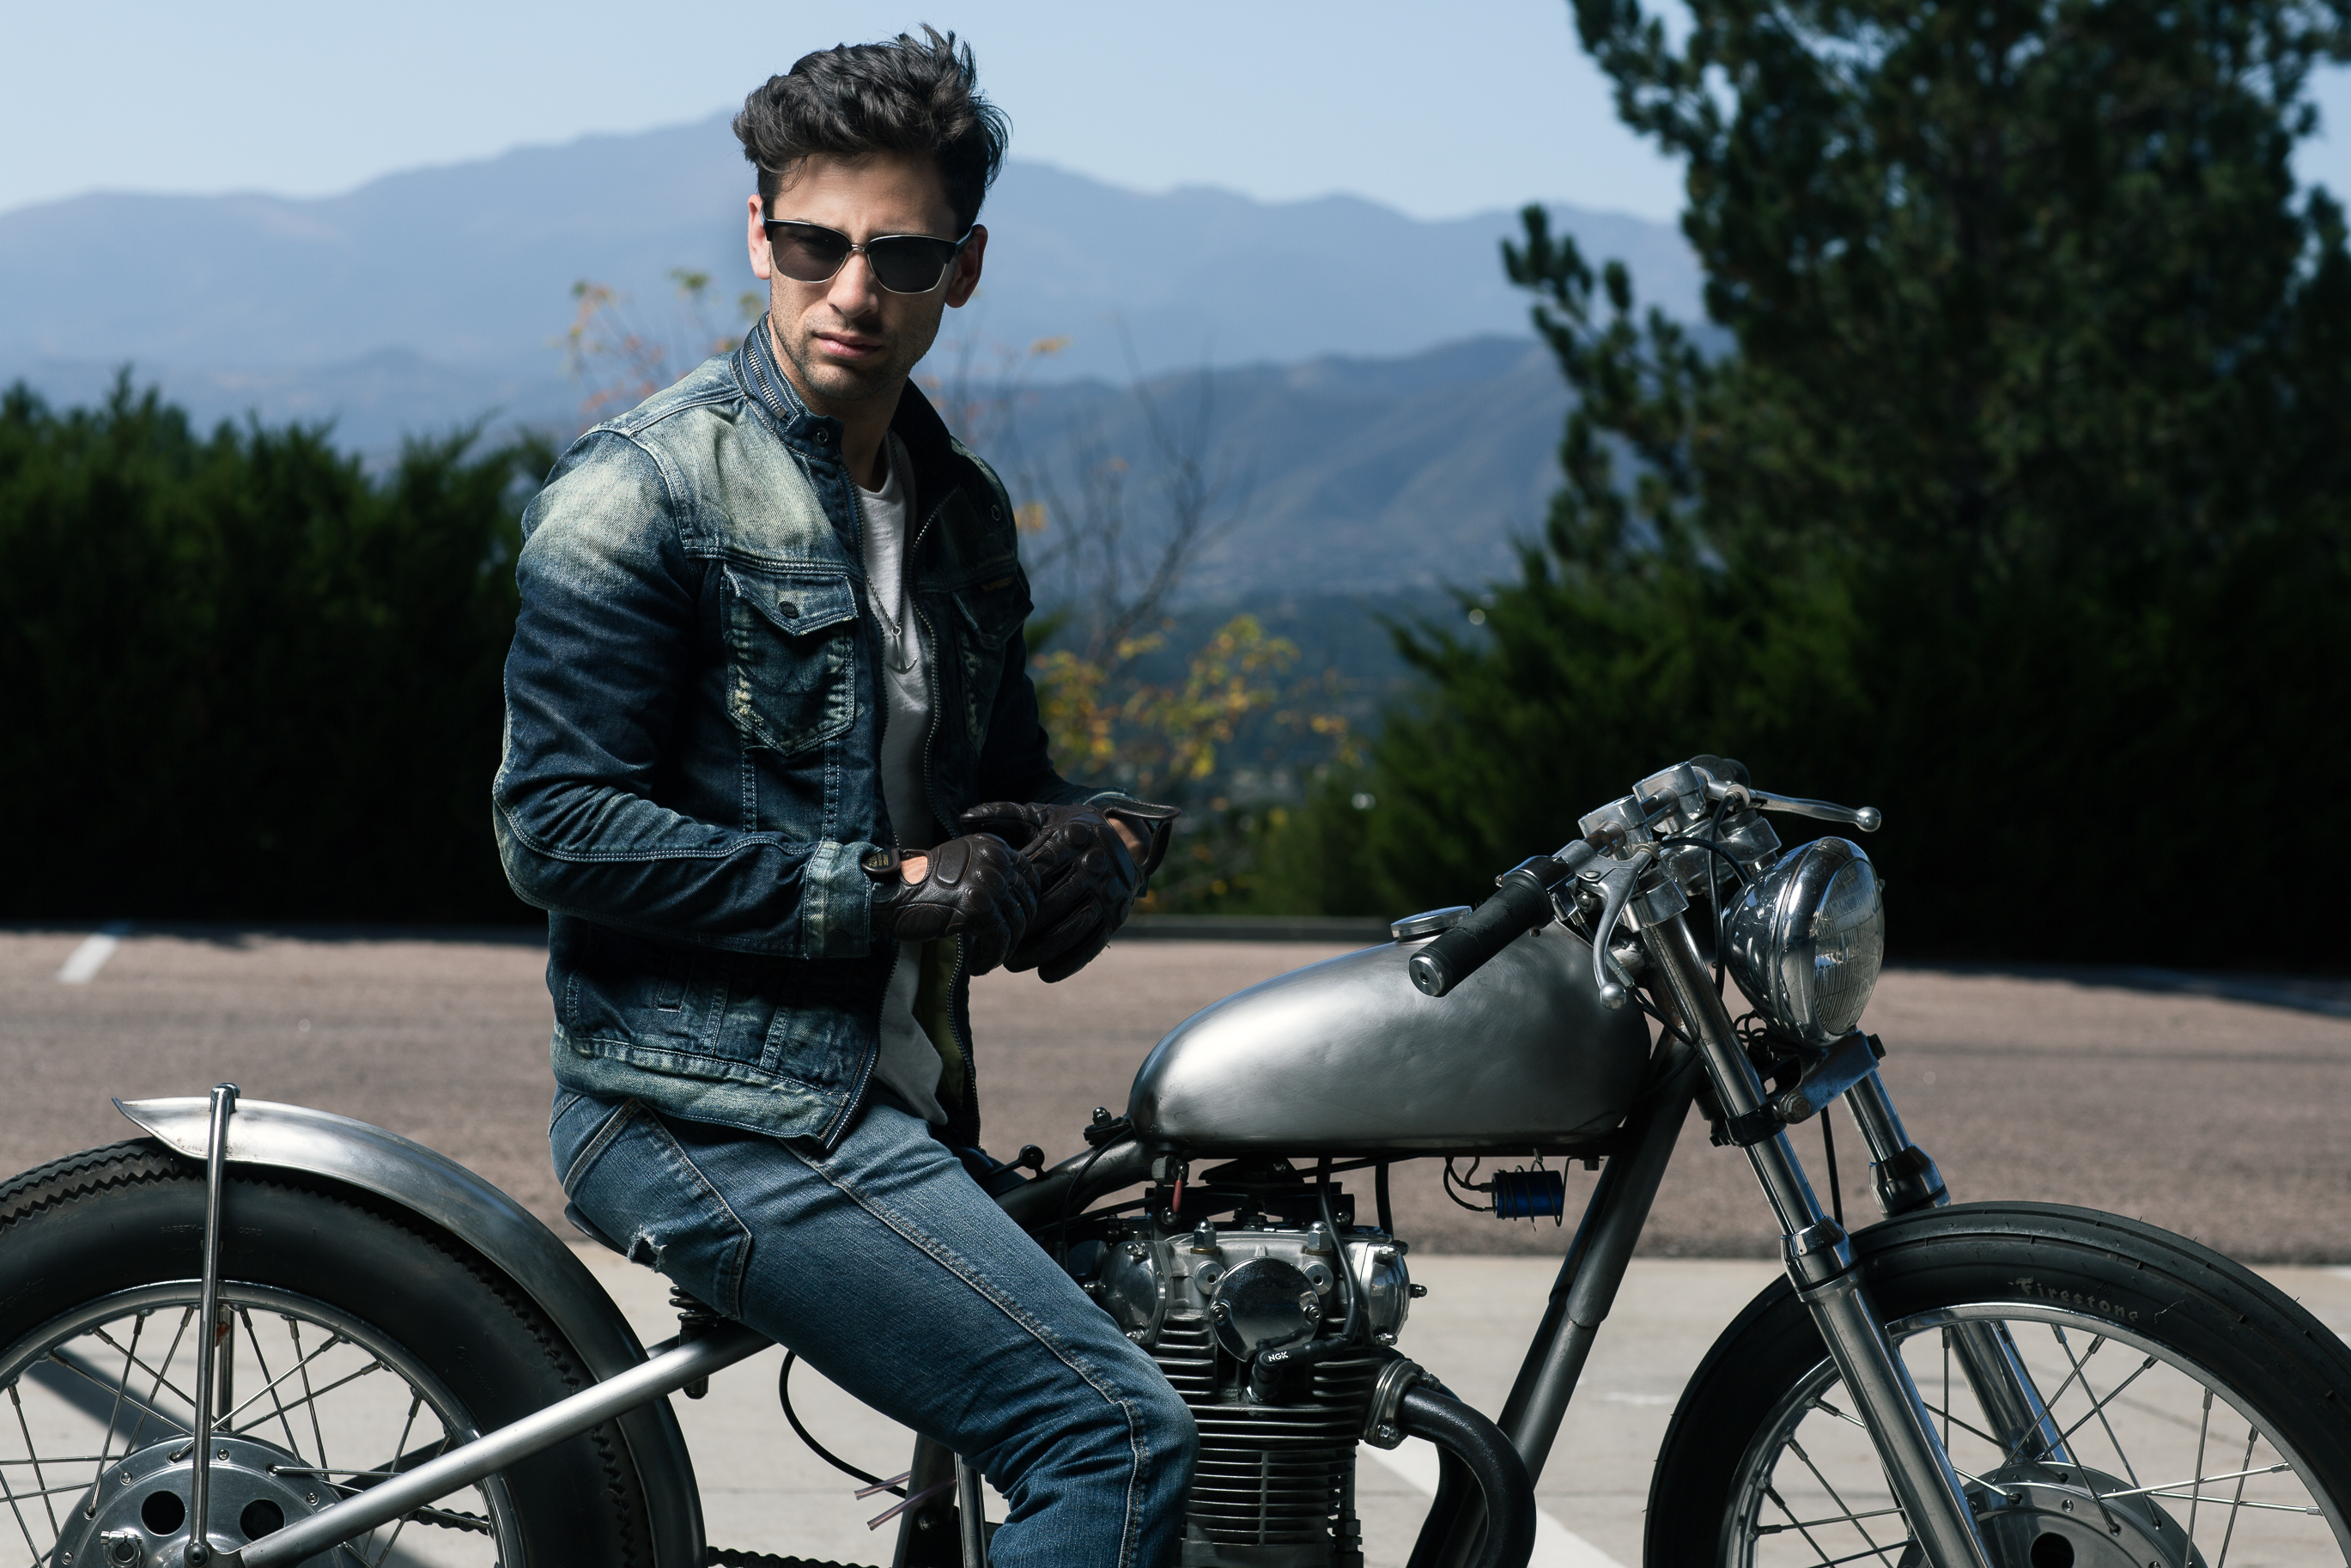
man, people, road, sport, adventure, bicycle, travel, recreation, rider, vehicle, motorcycle, action, motorbike, speed, leisure, sports equipment, mountain bike, trees, outdoors, cycling, daylight, mountains, sunglasses, biker, adult, gloves, leather jacket, motorcycling, land vehicle